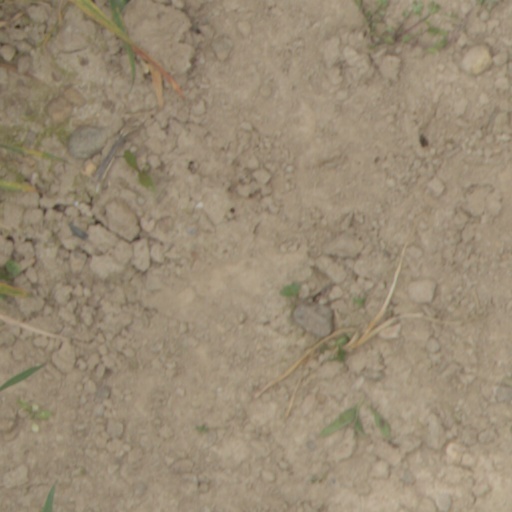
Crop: wheat